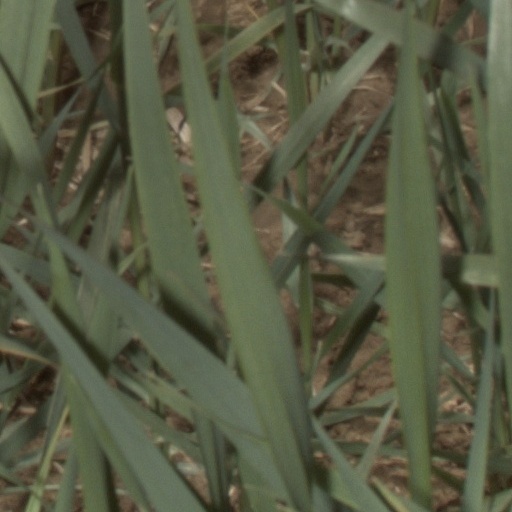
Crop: wheat